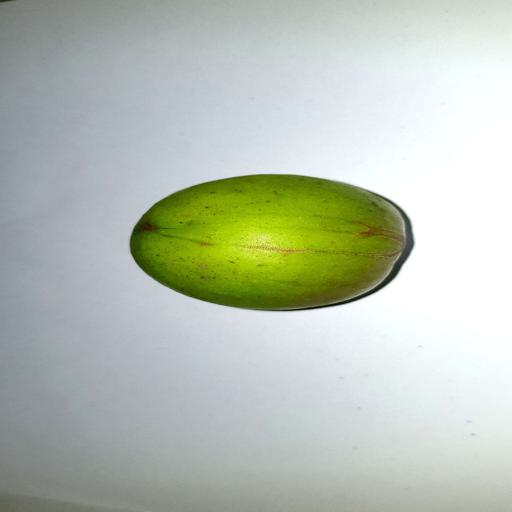
Label: healthy